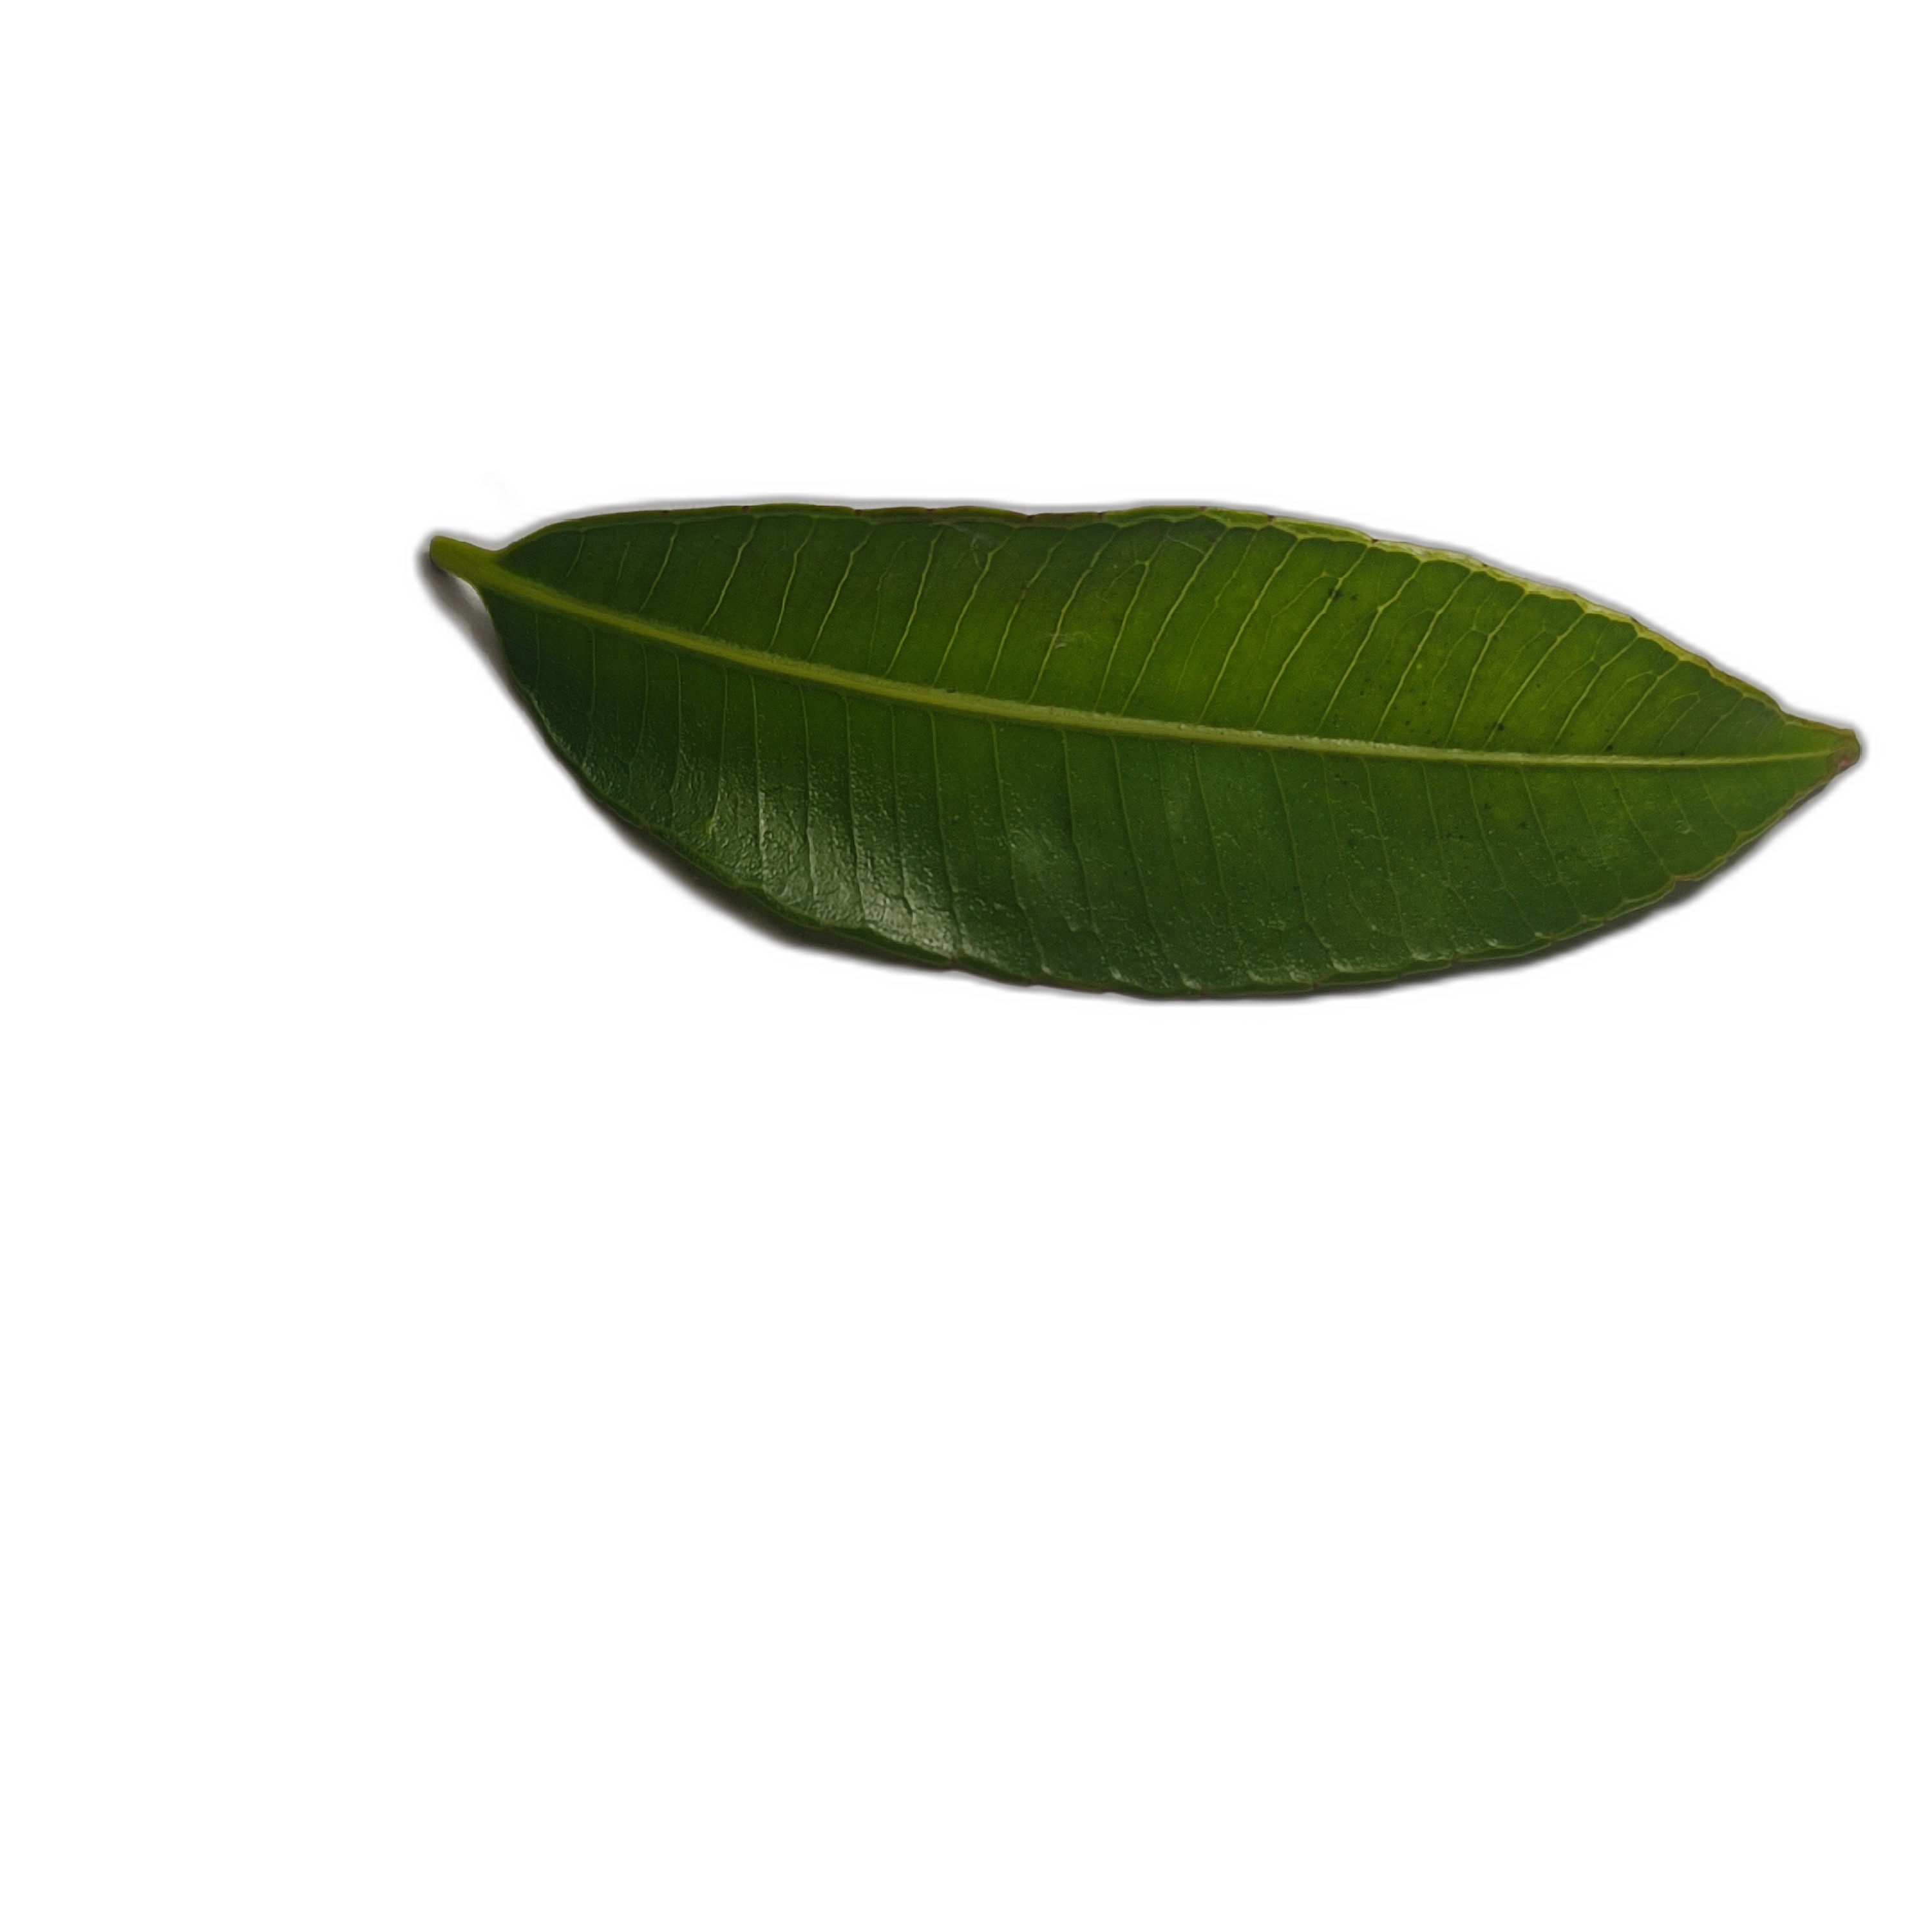
Label: healthy